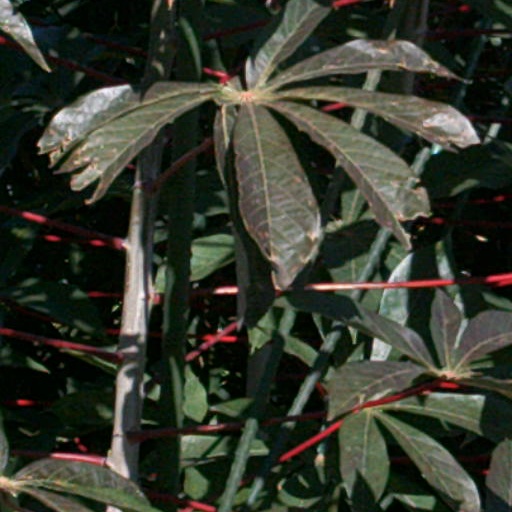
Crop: cassava